Thunderstorm

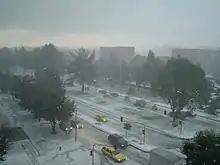
Hailstorm in Bogotá, Colombia

Any thunderstorm that produces hail that reaches the ground is known as a hailstorm. Thunderclouds that are capable of producing hailstones are often seen obtaining green coloration. Hail is more common along mountain ranges because mountains force horizontal winds upwards (known as orographic lifting), thereby intensifying the updrafts within thunderstorms and making hail more likely. One of the more common regions for large hail is across mountainous northern India, which reported one of the highest hail-related death tolls on record in 1888. China also experiences significant hailstorms. Across Europe, Croatia experiences frequent occurrences of hail.